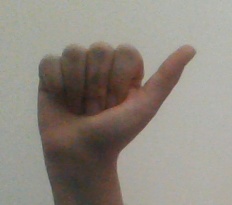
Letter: dhad